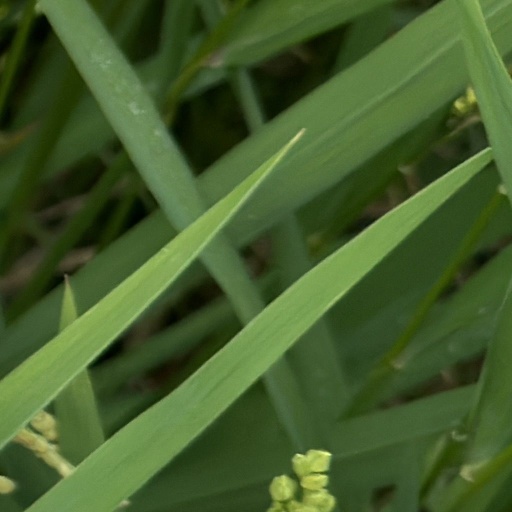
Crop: rice